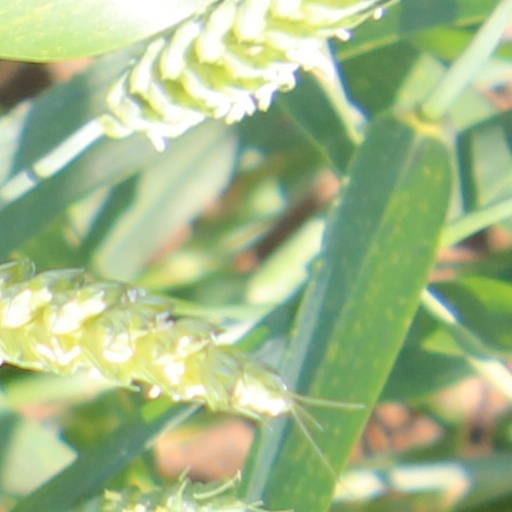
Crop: wheat